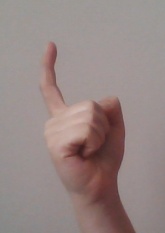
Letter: ra